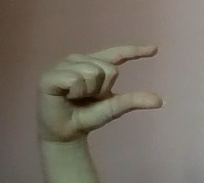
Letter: dal